Murders of María José Reyes and Juan Duarte

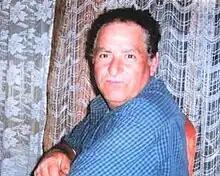
Juan Duarte

Juan René Duarte Becerra (born in Lolol, 7 January 1956) was a farmer born and raised in Lolol, living his whole life there. Known as "Juanito" or "Don Juanito" by most of the people in the small town of Lolol, Duarte worked for twenty years as a seasonal worker in the Viña Casa Silva estate in the commune of San Fernando. He was known in his hometown as a "good", "hard-working" person. At the time of his death, he was under medical license because of a recent surgery, which removed a hernia from his spine.